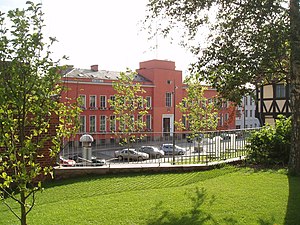
Svendborg Kommune (1970-2006)
Svendborg Rådhus
Raadhuset i Svendborg set fra NØ.
Svendborg Kommune i Fyns Amt blev dannet ved kommunalreformen i 1970. Ved strukturreformen i 2007 blev den udvidet til den nuværende Svendborg Kommune ved indlemmelse af Egebjerg Kommune og Gudme Kommune.